Research history of Palaeotherium

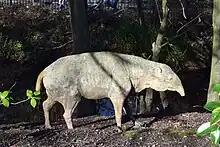
Sculpture of "P. medium" as part of the Crystal Palace Dinosaurs sculptures on the Tertiary Island of the Crystal Palace Park, United Kingdom

The research history of "Palaeotherium" is complicated given its extensive fossil record and lengthy taxonomic history, with the earliest record of its fossils dating back to 1782 when the French physicist Robert de Lamanon described the skull of what the naturalist Georges Cuvier described as belonging to "P. medium" in 1804. Cuvier initially recognized its affinities to tapirs and rhinoceroses and classified fossil material to three different species based on size. From 1805 to 1824, he established additional species based on the morphologies of postcranial remains and drew a reconstructed skeleton of "P. magnum" in 1824. The fossil mammal genus was the fourth to have been recognized with undisputed taxonomic authority. "Palaeotherium" had since been a subject of significant attention by many other palaeontologists, and it was gradually revised to be recognized as taxonomically distinct from its other perissodactyl relatives.